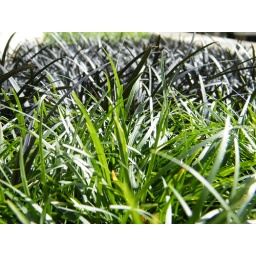
The grass was green and then it was black. Taken near Chancery St in Auckland